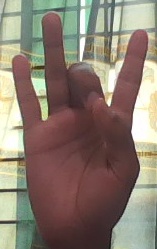
ASL sign: 8